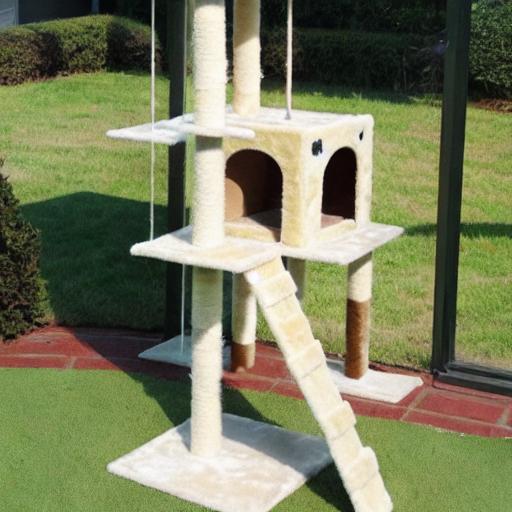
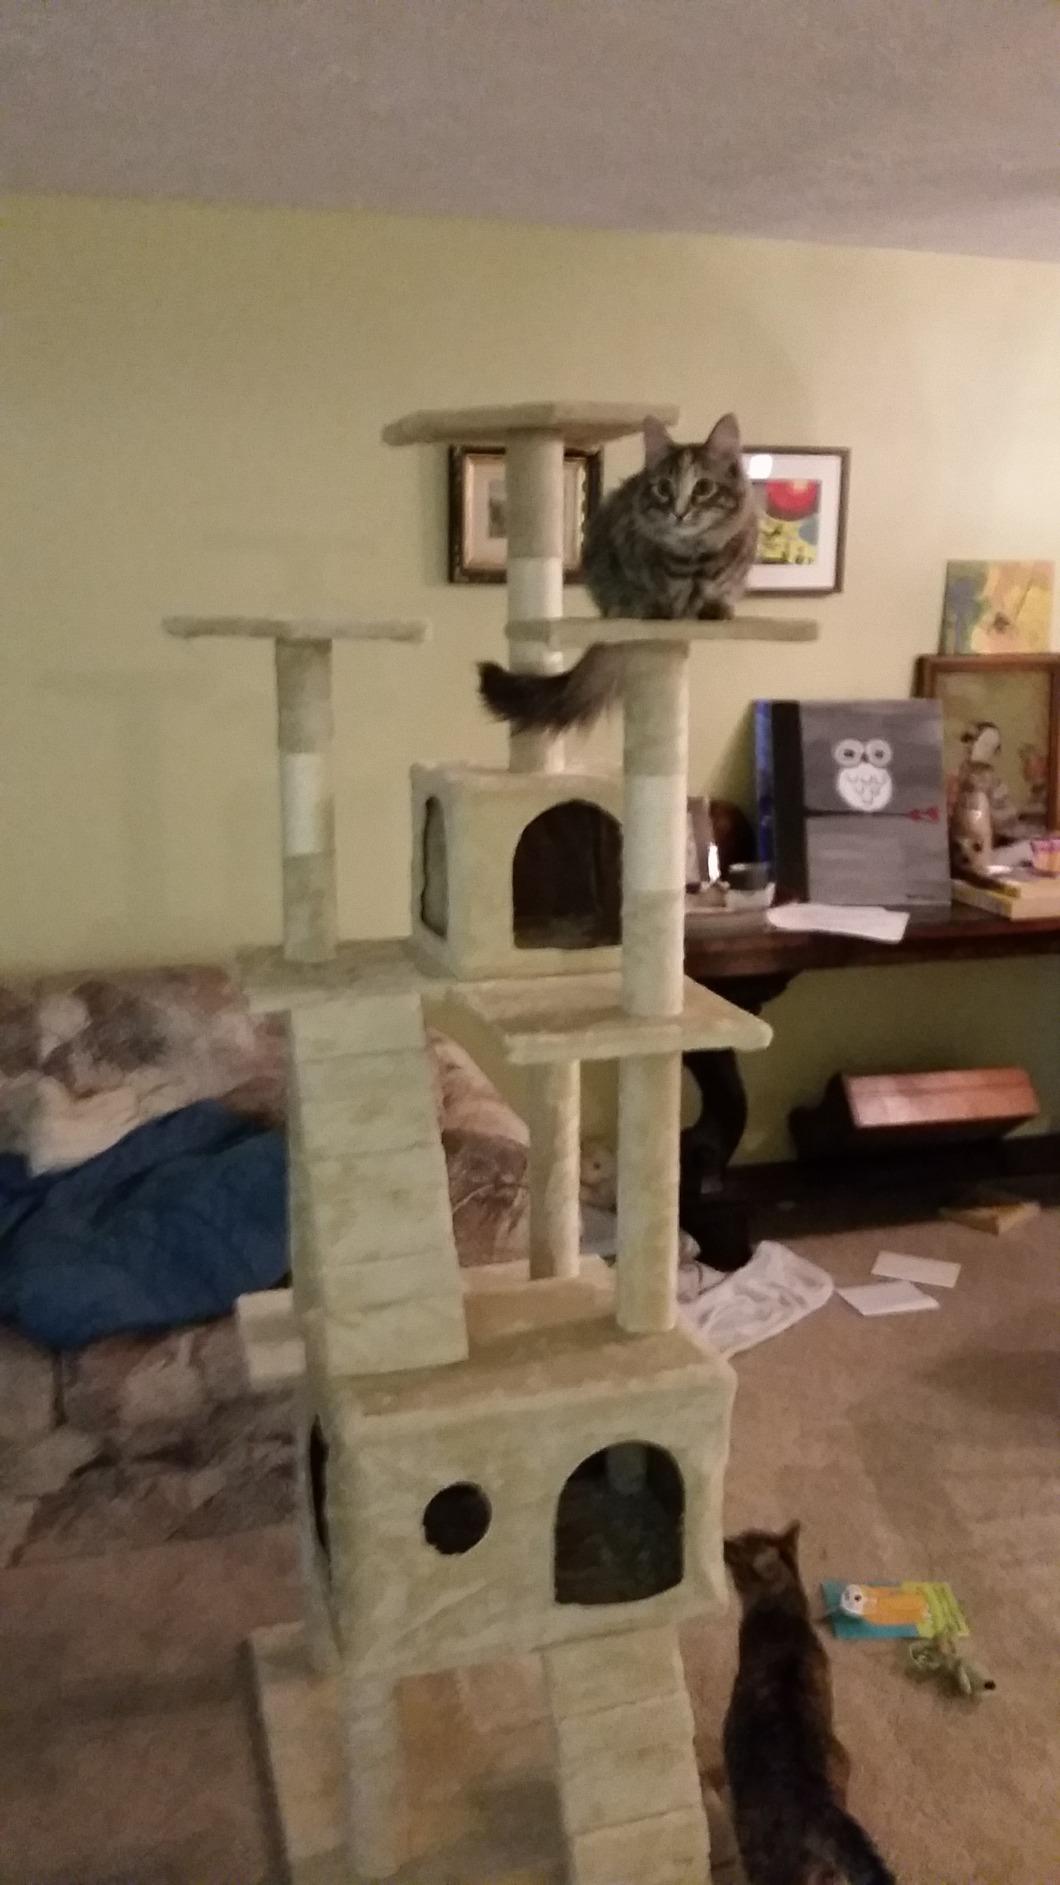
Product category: items_cat tree
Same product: no